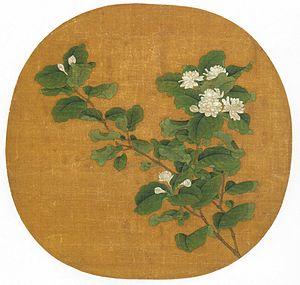
La dynastie Song est une dynastie qui a régné en Chine entre 960 et 1279. Elle a succédé à la période des Cinq Dynasties et des Dix Royaumes et a été suivie par la dynastie Yuan. Il s'agit du premier gouvernement au monde à émettre des billets de banque. Cette dynastie a également vu la première désignation du vrai Nord à l'aide d'une boussole.
Le musée de Shanghai est un musée d'art chinois ancien situé à Puxi sur la Place du Peuple dans le district de Huangpu à Shanghai, Chine. L'entrée y est gratuite. Il est situé en face de la Mairie de Shanghai.